Skiwasser

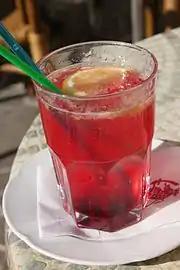
Skiwasser with lemon

Skiwasser or schiwasser is an alcohol-free soft drink, in the simplest and original version based on raspberry syrup, lemon juice and water. It has its origin in the winter sports resorts of Austrian Tyrol, as part of the beverage offer on ski huts or lodges. Typically, it has red-pink color. Syrup mixtures are also commercially available, which only need to be diluted with water, similar to other soft drinks in the catering trade. In addition, variants of the same name prepared from fresh fruits are offered, even as cocktail creations with alcohol.